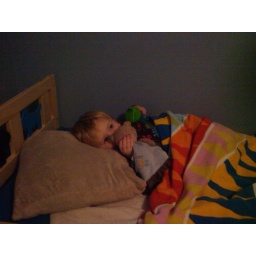
Aidan in his first big boy bed